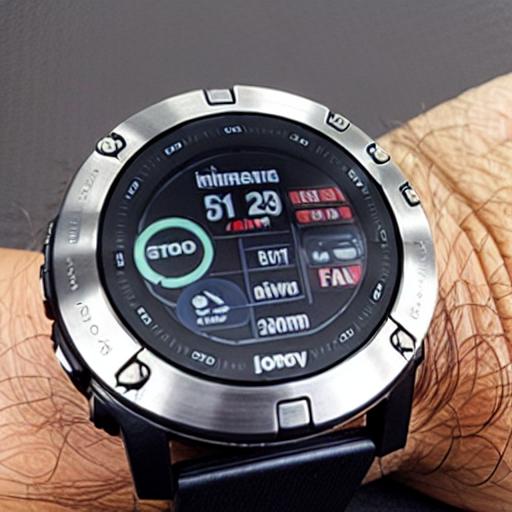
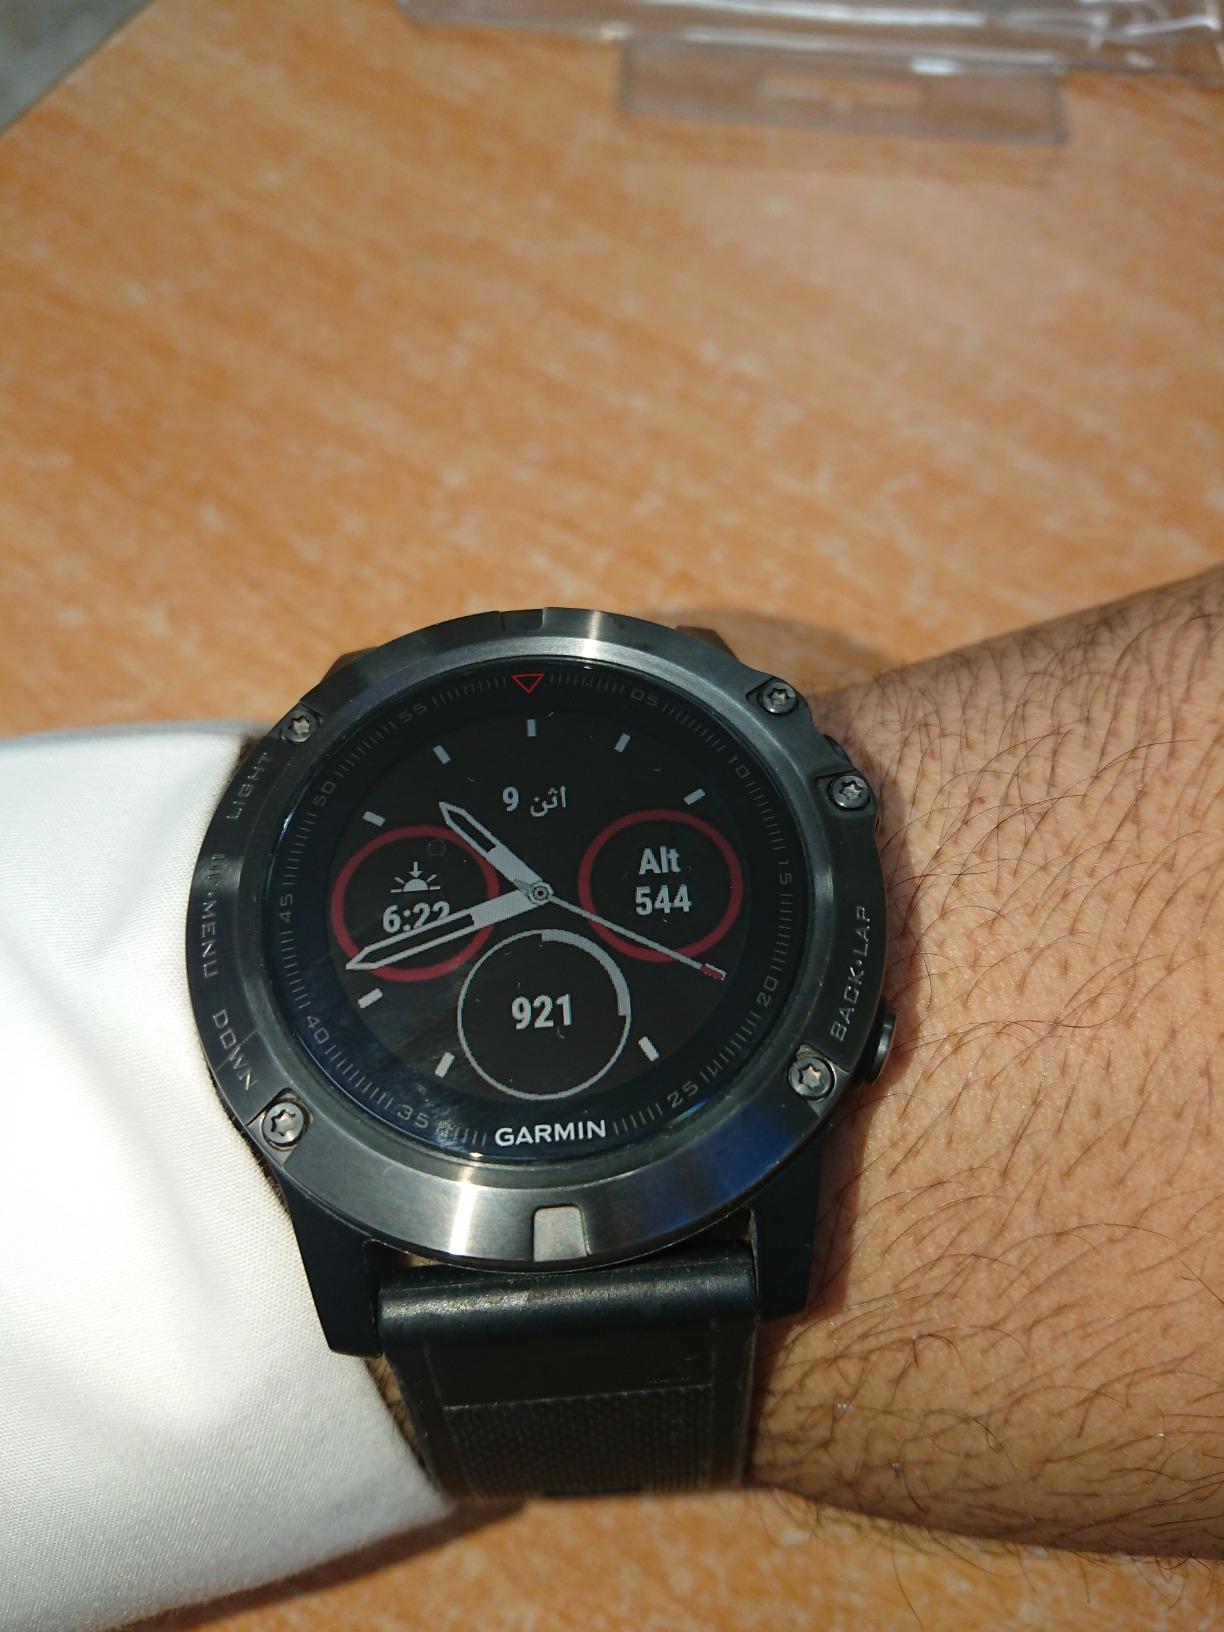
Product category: smartwatch
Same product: no